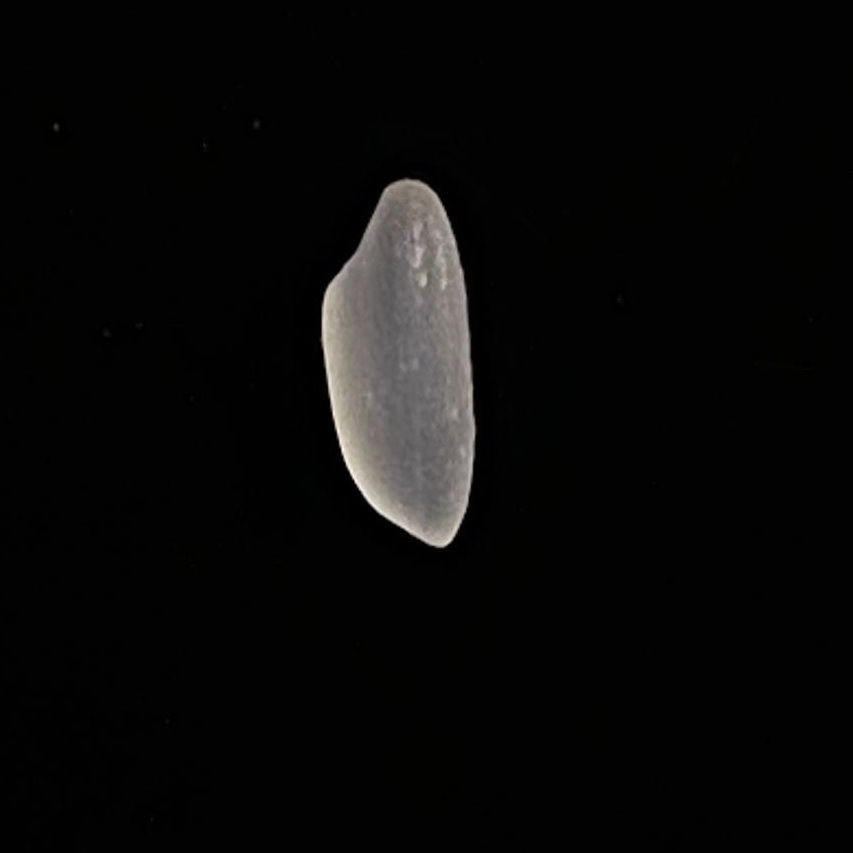
Rice variety: Katarivog